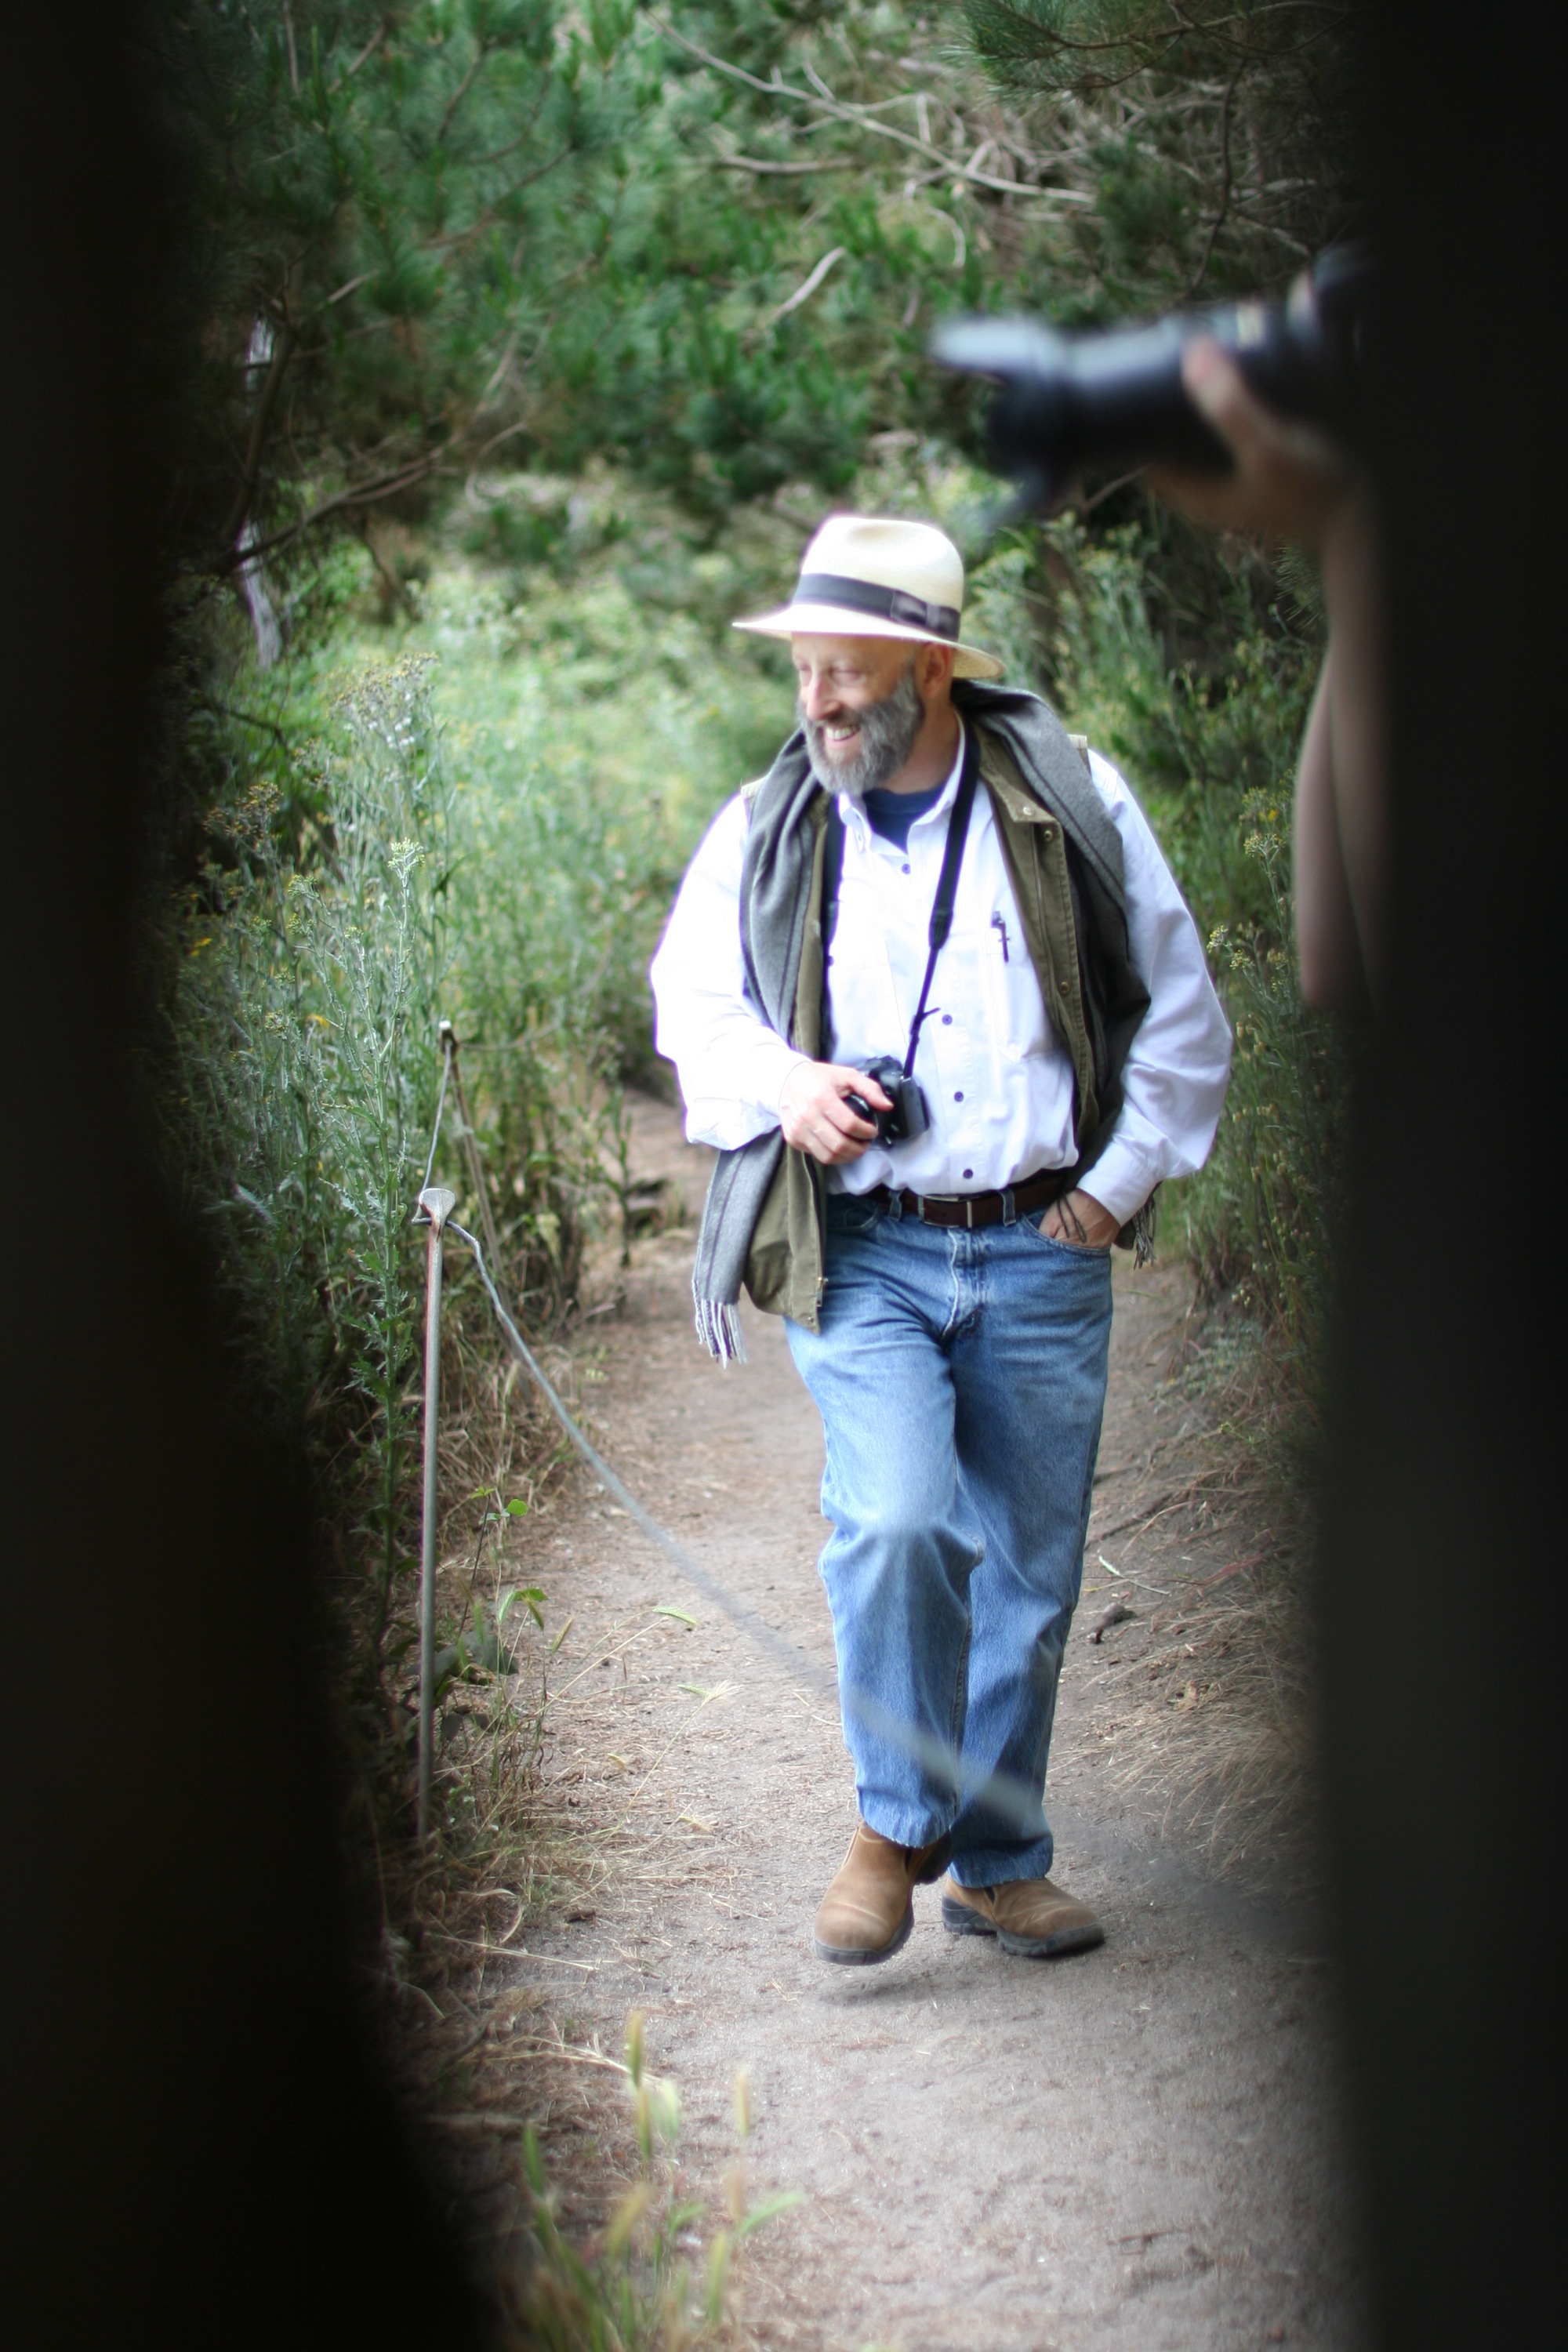
man, walking, portrait, spring, green, photograph, monterey, nmc2009, pointlobos